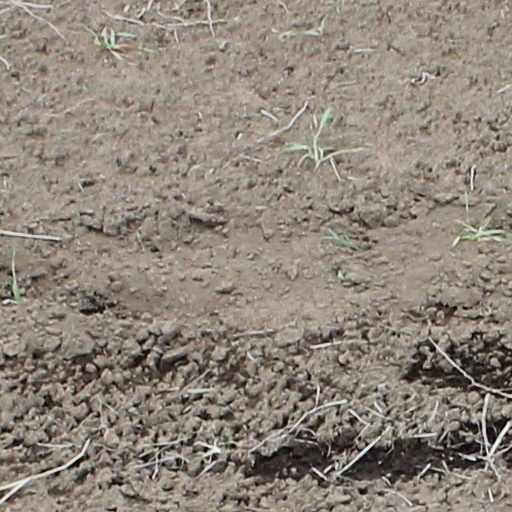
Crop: wheat